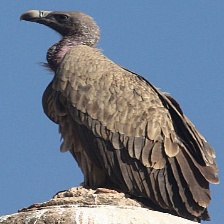
Species: INDIAN VULTURE
Scientific name: GYPS INDICUS
ImageNet parent category: vulture